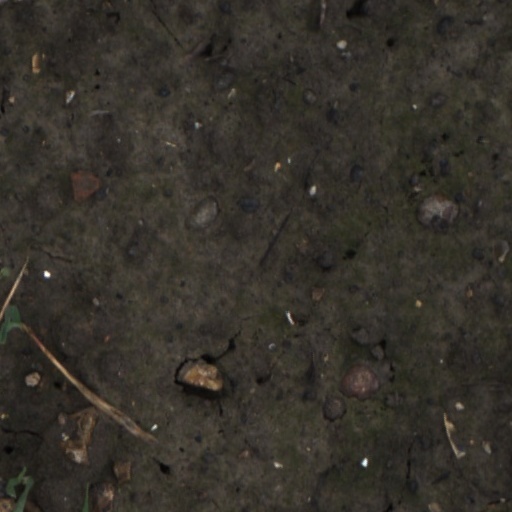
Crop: wheat